Billboard Year-End Hot 100 singles of 1978

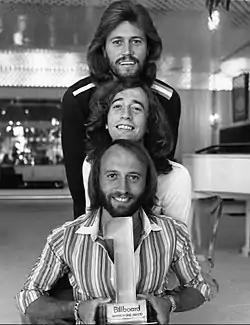
The Bee Gees had three songs on the Year-End Hot 100, "Night Fever" at 2, "Stayin' Alive" at 4, and "How Deep is Your Love" at 6.

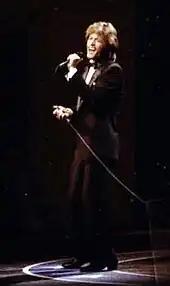
Andy Gibb had three songs on the Year-End Hot 100, including "Shadow Dancing", the number one hit of the year.

This is a list of "Billboard" magazine's Top Hot 100 songs of 1978. The Top 100, as revealed in the year-end edition of "Billboard" dated December 23, 1978.